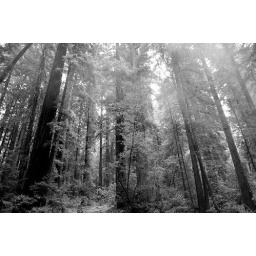
We were taking a steam train through the forrest and the white smoke was drifting by creating a slight haze.